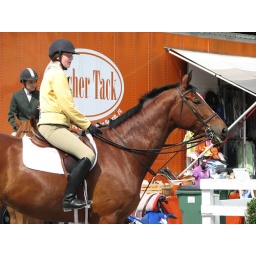
Redhead girl in a brightly coloured shirt, on her horse